Boondoggle

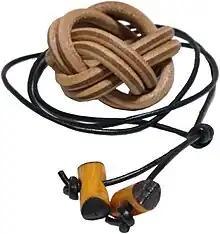
Leather crafts

In 1935, an article in "The New York Times" reported that more than $3 million had been spent on recreational activities for the jobless as part of the New Deal. Among these activities were crafts classes, where the production of "boon doggles", described in the article as various utilitarian "gadgets" made with scoubidou cloth or leather, were taught. The phrase became popular due to its use by the flamboyant criminal lawyer Lloyd Paul Stryker.